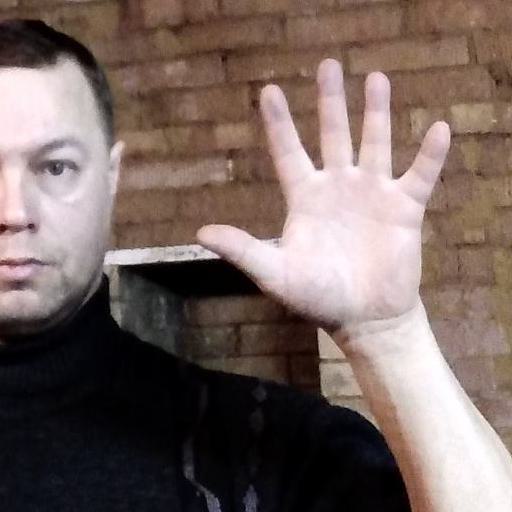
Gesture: palm